Infrared homing

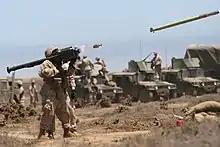
The Stinger has been used in Afghanistan since 1986. It was provided to the anti-Soviet forces by the US

Based on the same general principles as the original Sidewinder, in 1955 Convair began studies on a small man-portable missile (MANPADS) that would emerge as the FIM-43 Redeye. Entering testing in 1961, the preliminary design proved to have poor performance, and a number of major upgrades followed. It was not until 1968 that the Block III version was put into production.